Justin Jackson (basketball, born 1995)

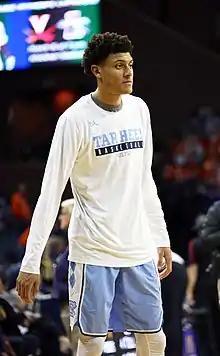
Jackson with the North Carolina Tar Heels in 2017

Justin Aaron Jackson (born March 28, 1995) is an American professional basketball player who last played for the Texas Legends of the NBA G League.